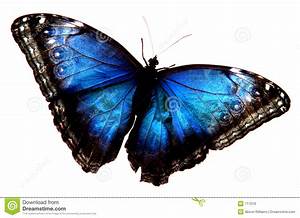
Label: farfalla